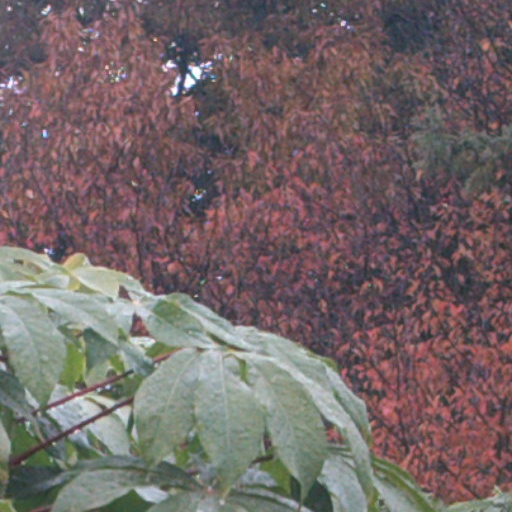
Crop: cassava